11 West 54th Street

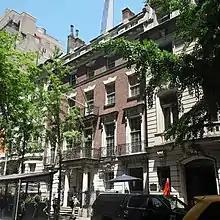
Seen in May 2021; 13 West 54th Street is at left and 7 West 54th Street is at right

The houses at 5–15 West 54th Street, all developed in the late 1890s for wealthy clients, were designed as a cohesive grouping, unlike other residences in the neighborhood. According to "The New York Times", the houses form the sole remaining "real strip of mansions" in Midtown Manhattan. The houses at 5, 7, 9–11, and 13 and 15 West 54th Street all had different architects. The double unit at 9 and 11 West 54th Street was designed by McKim, Mead & White in the Georgian Revival style. 11 West 54th Street was partly modeled on the third Harrison Gray Otis House in Boston. The ornamental steelwork was manufactured by the Prince & Kinkel Iron Works. Russell Sturgis, writing for "Architectural Record" in 1900, described the house as two structures with their "facades forced into one". Sturgis considered the facade of number 9 as being "subordinate" to number 11, even though the details of both units otherwise harmonized with each other.